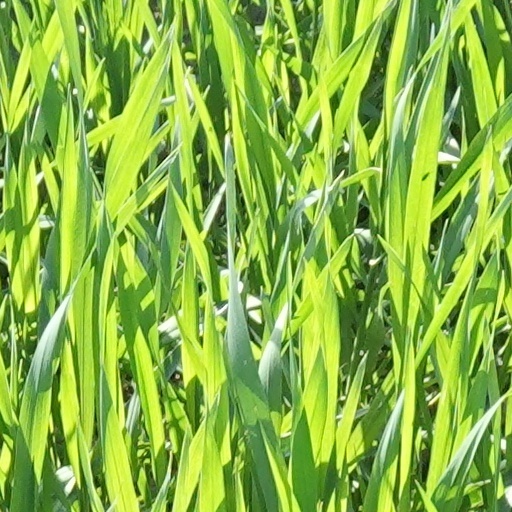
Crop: wheat